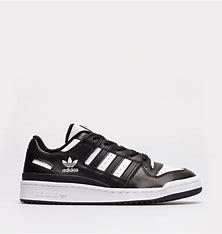
Brand: Adidas
Model: Forum Cl